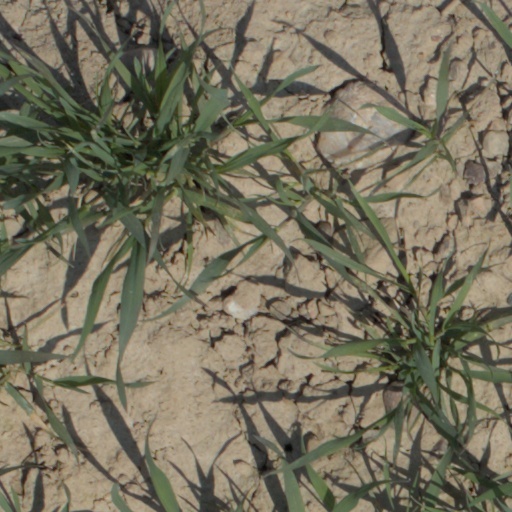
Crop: wheat